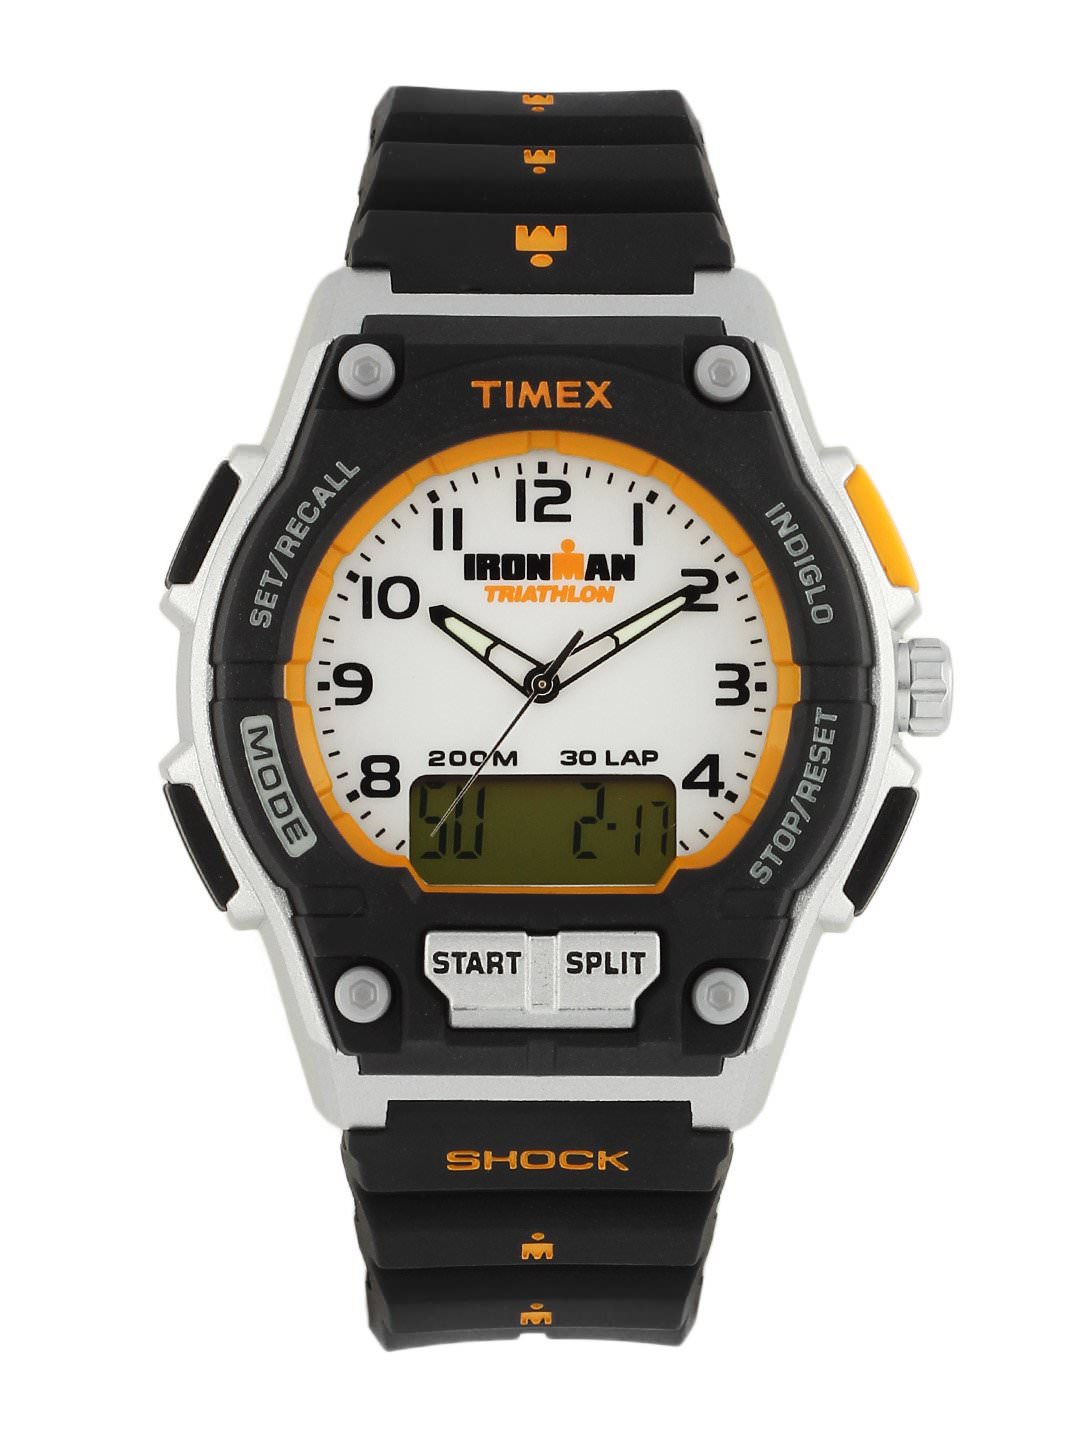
Timex Men White Dial Watch
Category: Accessories / Watches / Watches
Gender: Men
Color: White
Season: Winter 2016
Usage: Sports